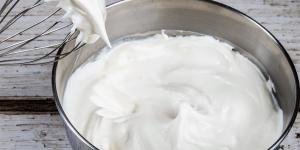
crema batida de coco